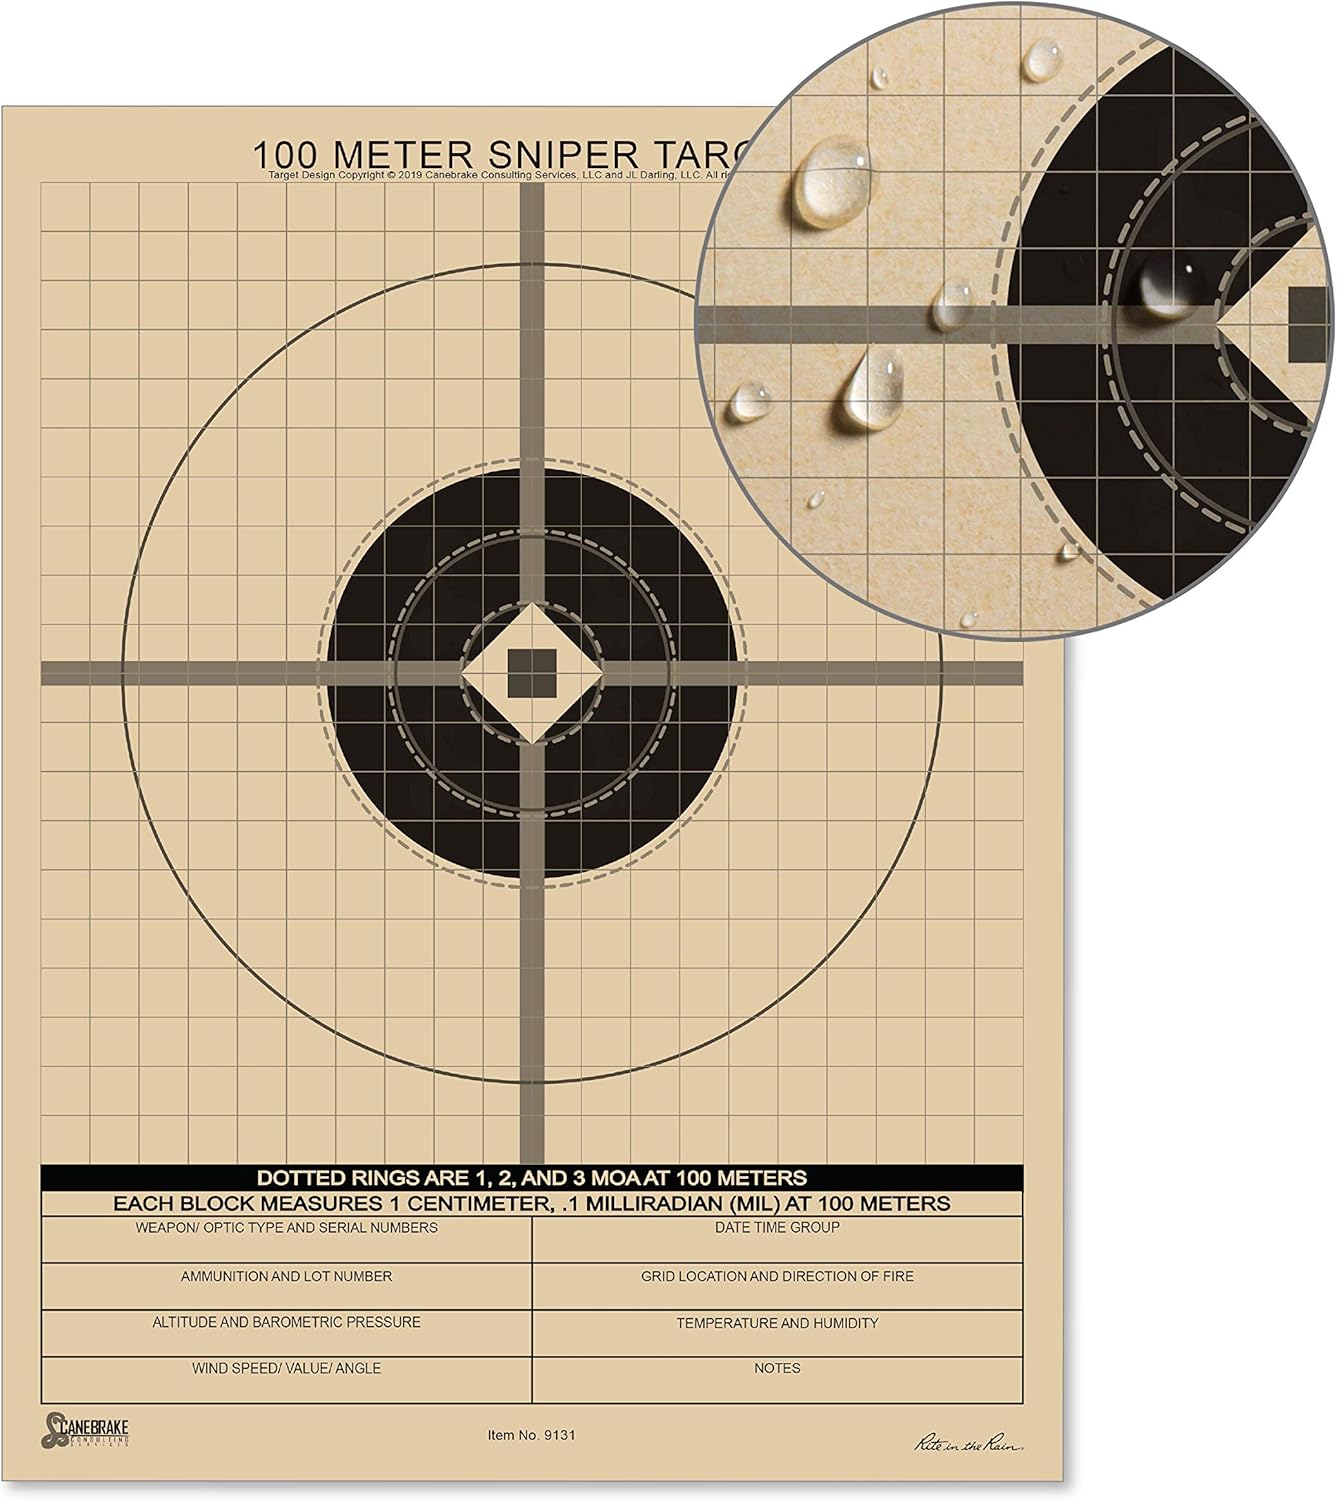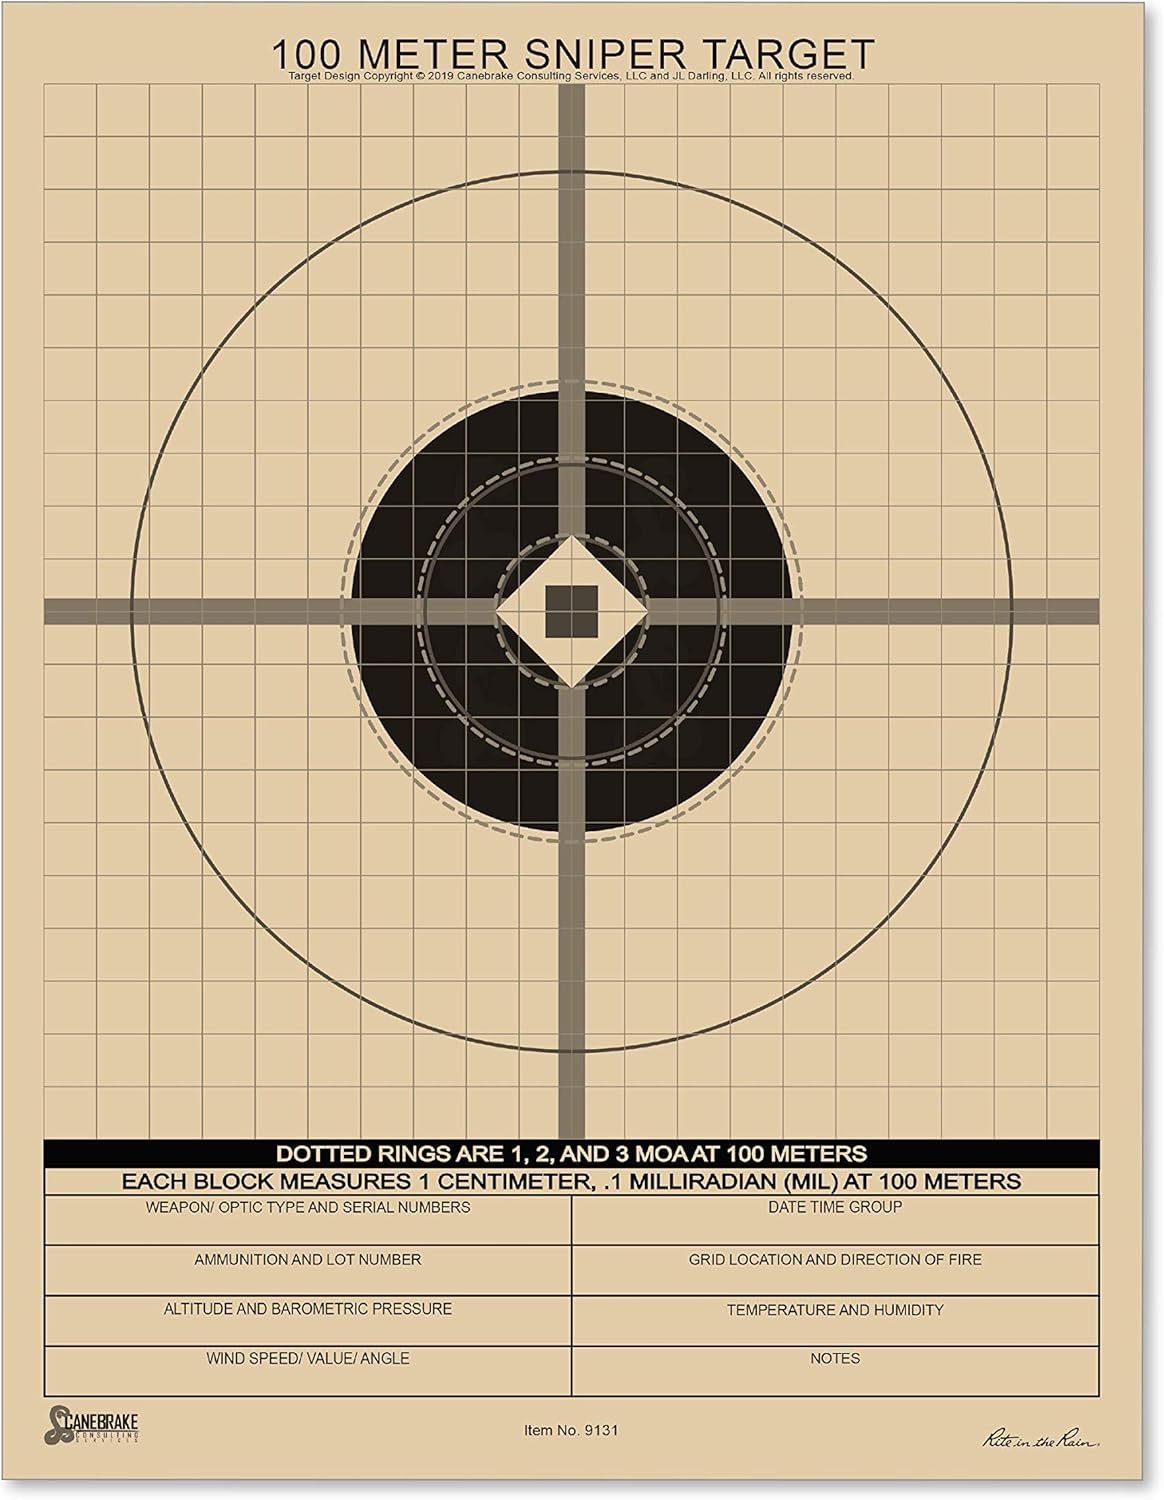
Rite in the Rain Weatherproof 8.5" x 11" Multipurpose / Universal / Sniper Tan Targets
Category: Sports & Outdoors
The Rite in the Rain No. 9130 MIL Zeroing Target is a weatherproof and durable target made to endure harsh weather and to precisely calibrate optics graduated in milliradians. Each line corresponds with a 1/10 MIL adjustment at 25M. When this target is posted at the intended distance, you can easily interpret the average error of your group to derive a precise adjustment to apply to your optic to quickly and accurately zero in. Rite in the Rain's 100# paper stock endures moisture and creates clean exit holes. Keep sharp year-round, no matter the weather with Rite in the Rain targets.
Features: 9131 is an A8 target variant developed specifically for precision shooters. | The 9131 is a multipurpose target that features a scorable bullseye-style target and a True Minute of Angle (MOA) grid. Its design aids in conducting accuracy drills with scores or zeroing precision weapons and optics, all in one target. | 9131 uses the same science as the A8 to draw the shooter’s eye to the center of visible mass. It adds an additional .5-centimeter square in the middle of the diamond to add more points of reference and an even more defined point of aim for precision shooters. | The bull of the 9131 is a scaled representation of the B-8 featured in US Army Training Circular (TC) 3-20.40, giving the precision shooter a similar target presentation when zeroing at 100 meters and verifying at 500 meters. Dotted rings measure 1, 2, and 3 minutes of angle (MOA) true, allowing trainers and shooters to quickly validate shot groups are within US Army standards as published in TC 3-20.40 | 9131 features a .1 milliradian (mRad/ mil) grid for zeroing mil-based aiming devices at 100 meters. | Rite in the Rain heavy cardstock provides clean bullet holes in any weather conditions, rain or shine. It withstands the most punishing of rainstorms while still showing easy to read hits with greater fidelity. | 8 ½ x 11” sheets make it easy to keep used targets in binders for data and load development records. Data fields at the bottom of the target are perfect for annotating DOPE. | Comes in packs of 100 to ensure shooters have more than enough targets for their drills. | The Rite in the Rain heavy cardstock is easily separated whether dry or wet. Made in USA. | Unlike waterproof synthetics, Rite in the Rain is completely recyclable.